List of mayors of La Tour-de-Peilz

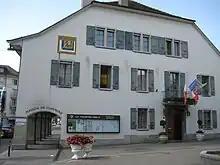
Maison de Commune, La Tour-de-Peilz

This is a list of mayors of La Tour-de-Peilz. The executive of La Tour-de-Peilz is municipal council ("Municipalité"). It is presided by the mayor ("syndic de La Tour-de-Peilz").